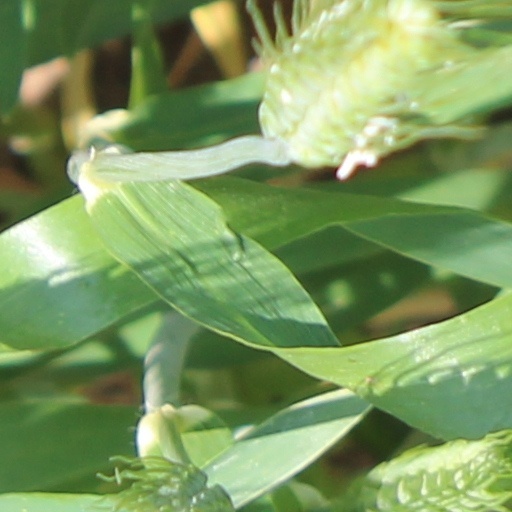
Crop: wheat